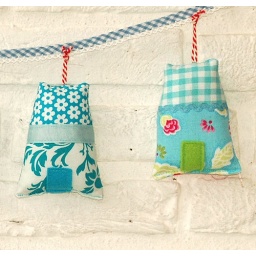
These lovely blue houses dangle underneath a blue gingham and lace ribbon!